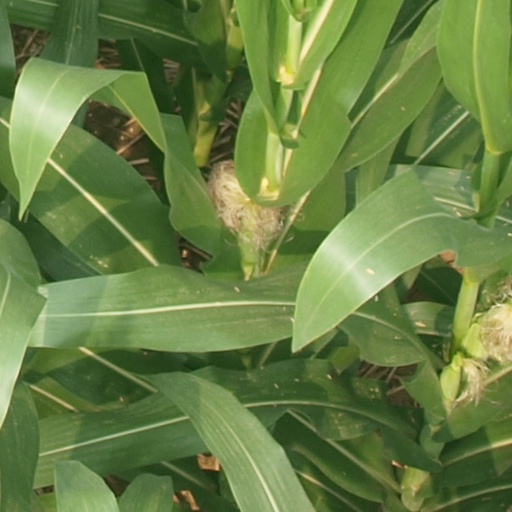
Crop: maize; corn